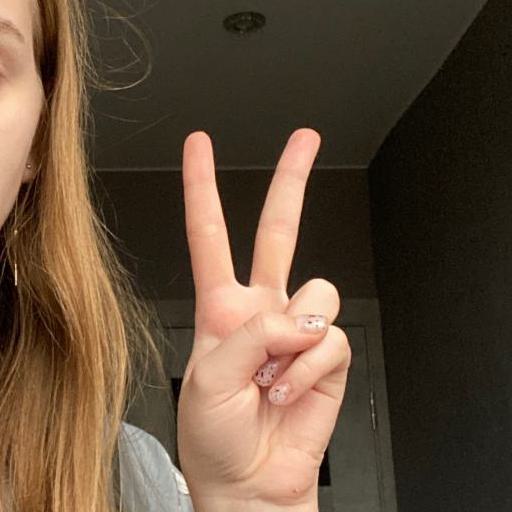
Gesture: peace